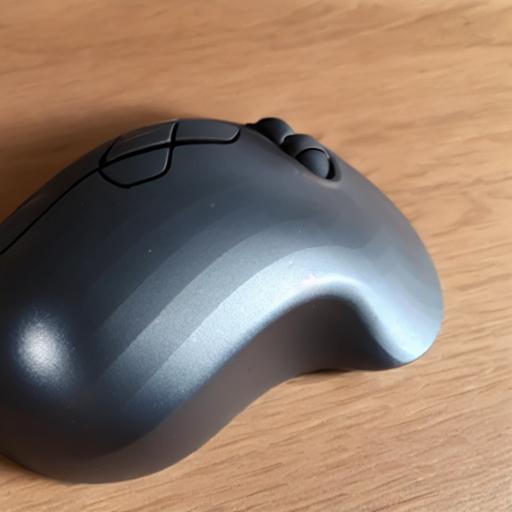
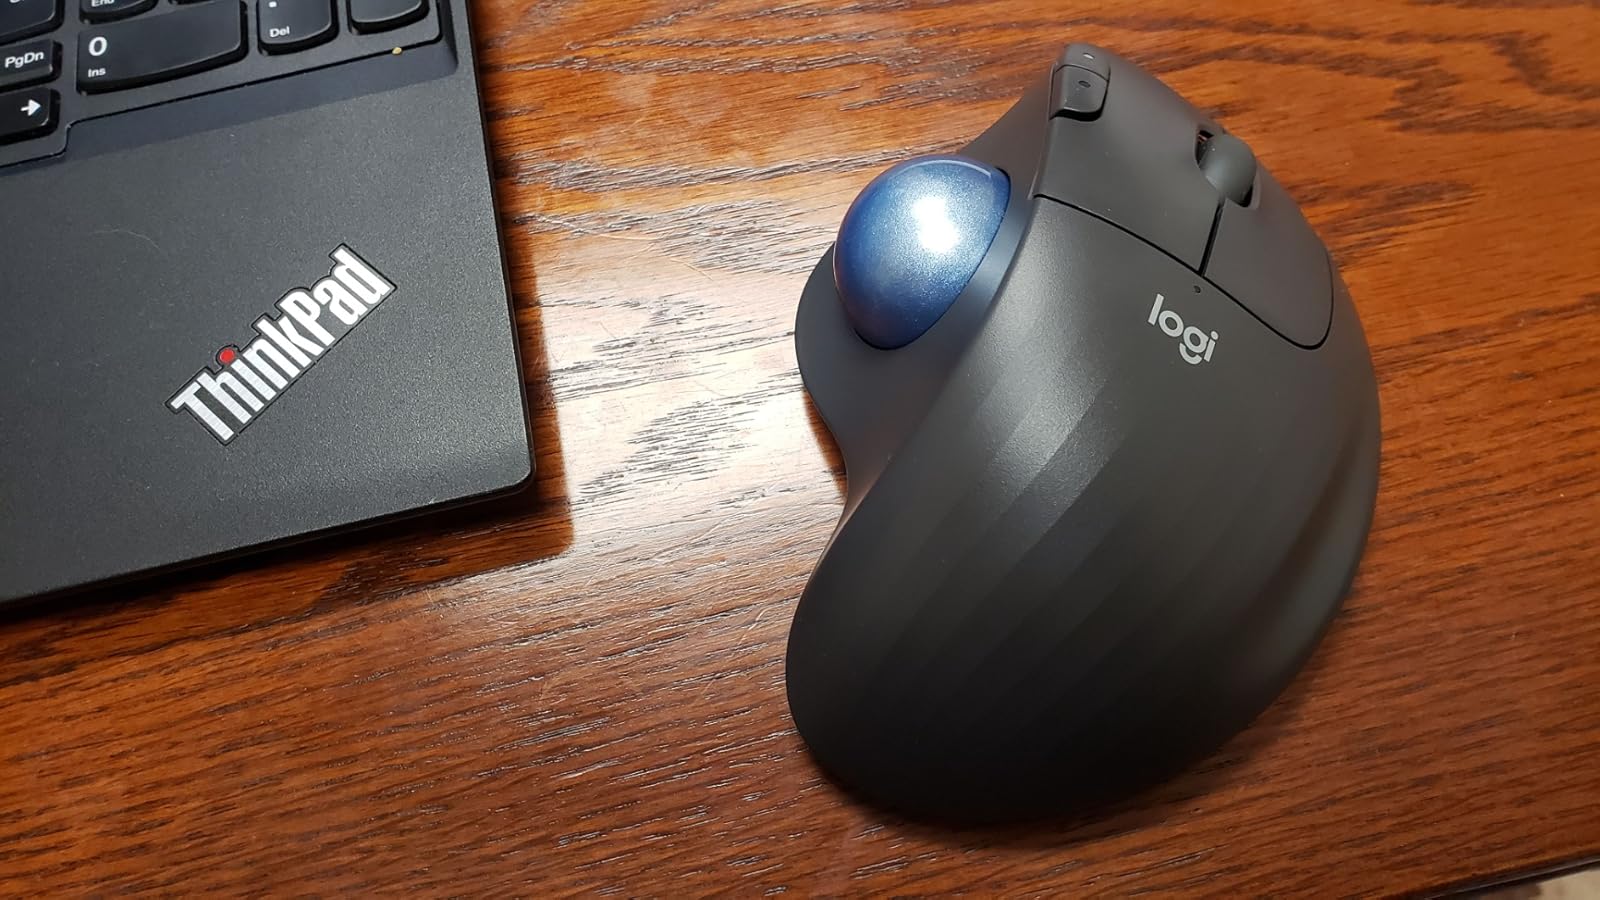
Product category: mouse
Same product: no